Bluestone, Pembrokeshire

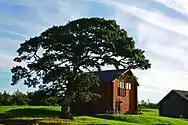

Bluestone National Park Resort is a holiday park in Pembrokeshire, southwest Wales. The resort falls partly within the boundaries of the Pembrokeshire Coast National Park. The park is owned by several private backers and Pembrokeshire County Council and employs about 700 people.